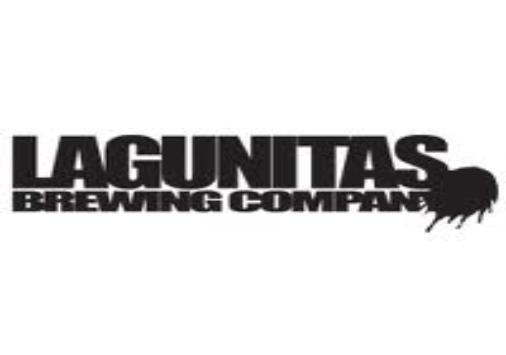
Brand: Lagunitas
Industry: Food